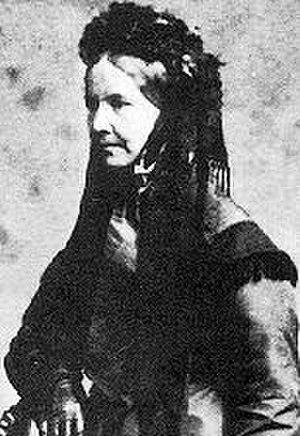
Ellen Nussey fut amie à vie de l'écrivain anglaise Charlotte Brontë. Les quelque 500 lettres qu'elle reçut de Charlotte Brontë constituèrent une source majeure pour la biographie de Charlotte Brontë qu'Elizabeth Gaskell écrivit en 1857.
Charlotte Brontë [ˈʃɑːlət ˈbɹɒnteɪ], née le 21 avril 1816 à Thornton et morte le 31 mars 1855 à Haworth, est une romancière anglaise.
La famille Brontë [ˈbɹɒnteɪ] est une famille littéraire britannique du XIXᵉ siècle, dont la notoriété, qui s'étend à tous ses membres, est essentiellement due aux trois sœurs, poétesses et romancières, Charlotte, Emily et Anne. Elles publient des poèmes, puis des romans, d'abord sous des pseudonymes masculins. Leurs romans attirent immédiatement l'attention, pas toujours bienveillante, pour leur originalité et la passion qu'ils manifestent. Seul Jane Eyre, de Charlotte, connaît aussitôt le succès. Mais Wuthering Heights d'Emily, The Tenant of Wildfell Hall d'Anne et Villette de Charlotte sont admis plus tard parmi les grandes œuvres de la littérature.